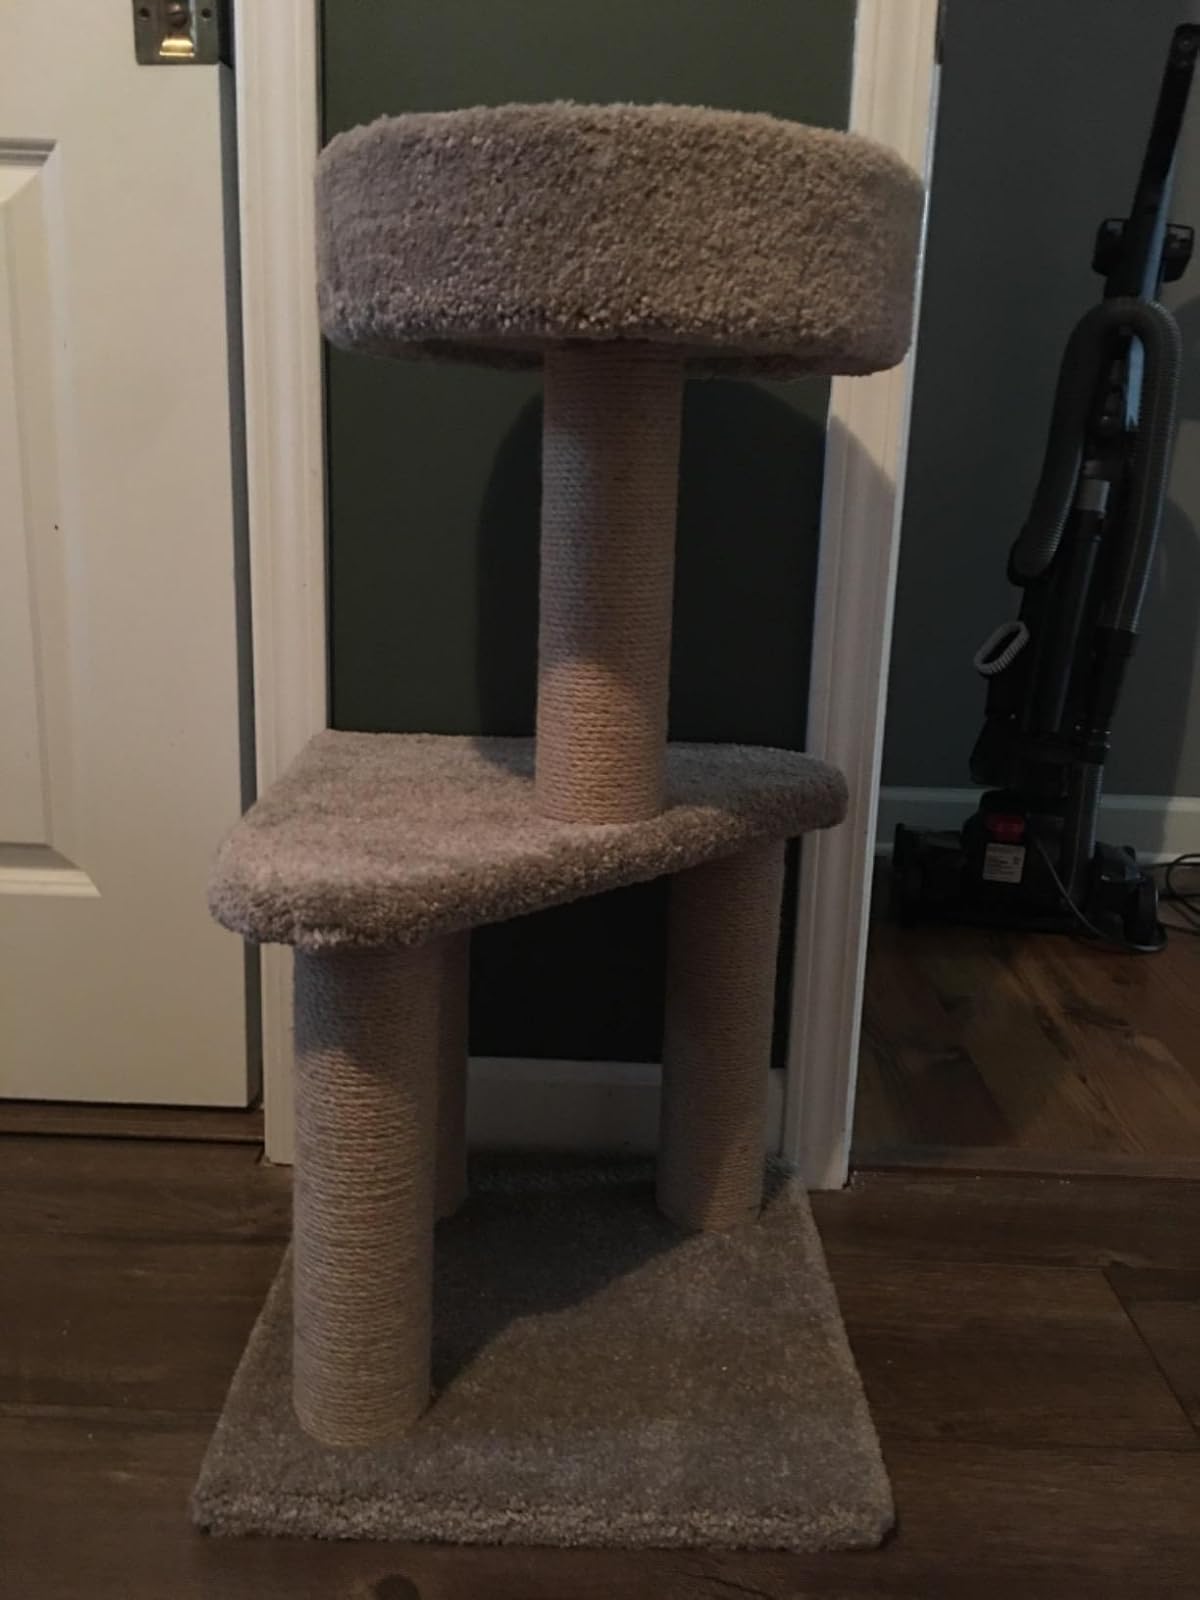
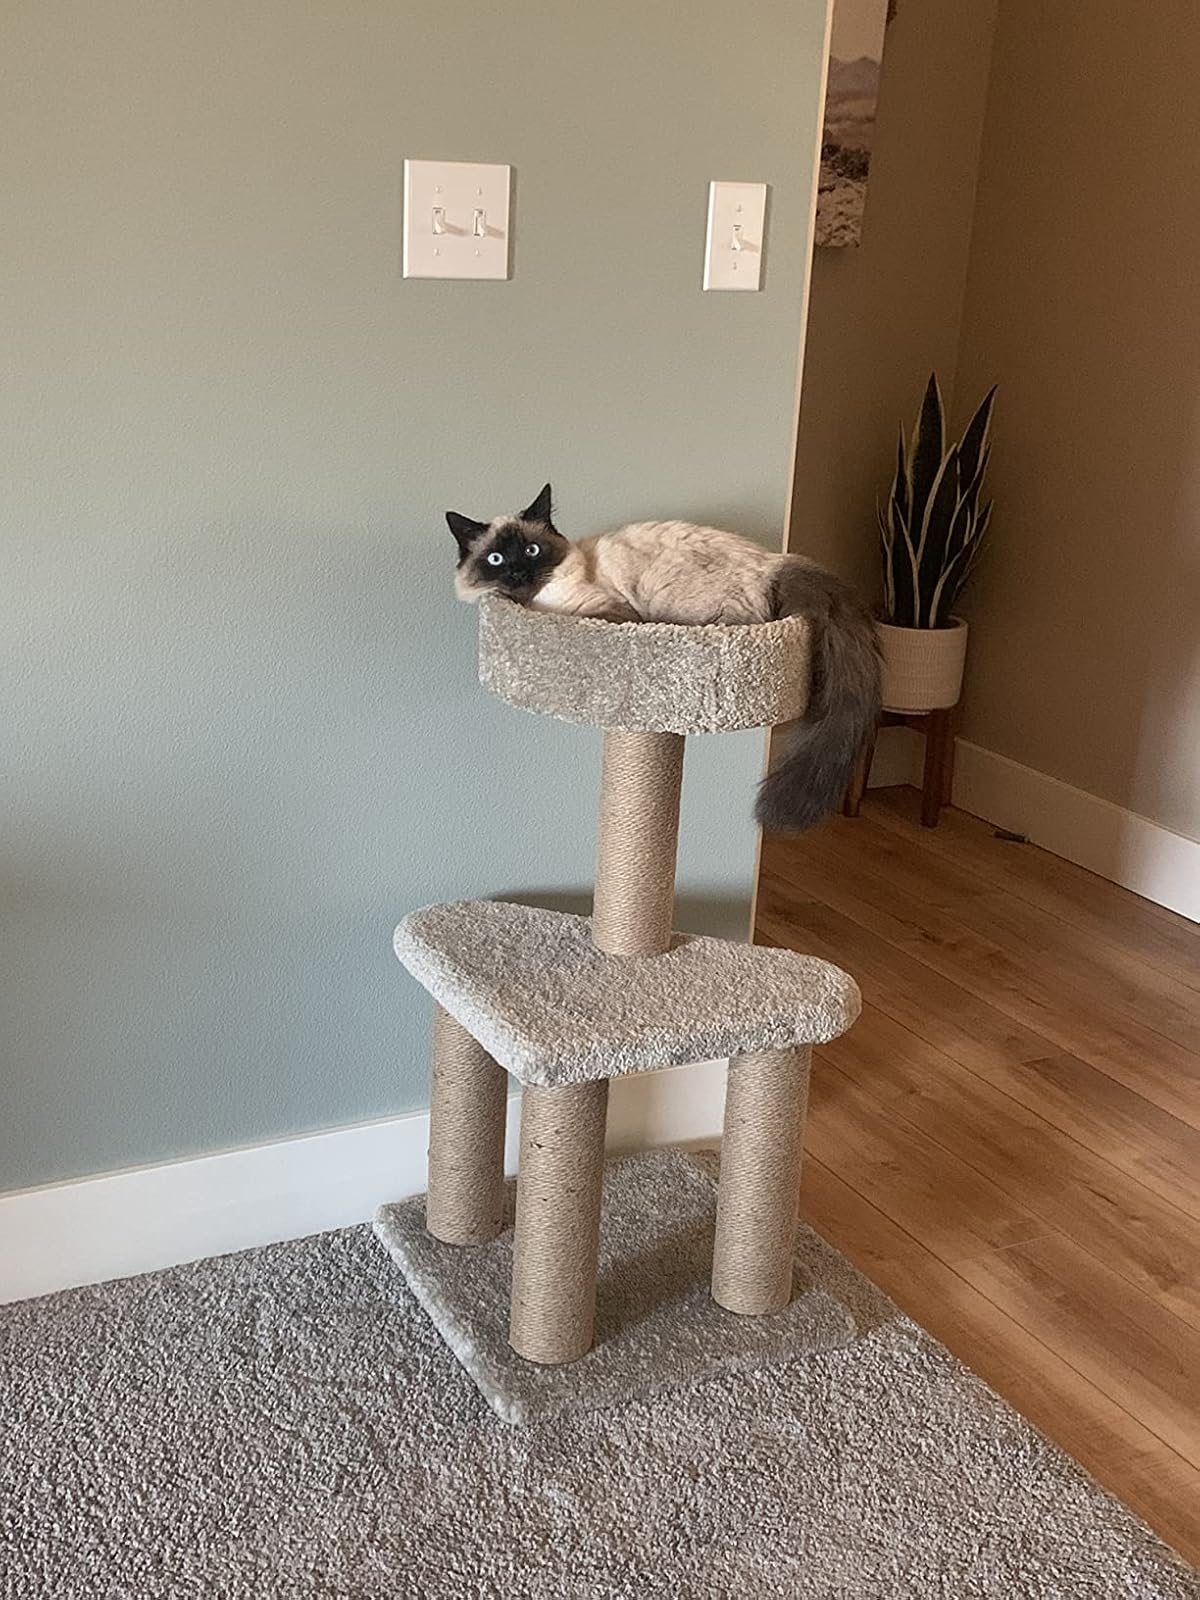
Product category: items_cat tree
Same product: yes